Xia Qifeng

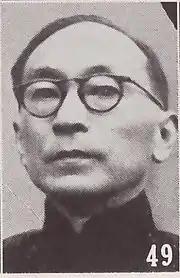

In 1911 Xia Qifeng graduated from the Nanhui Middle School, and entered the Jiangsu High School. Having graduated from this High school in 1914, he went to France two year later in "Diligent work and Economical study". Until 1919 he engaged in translation.